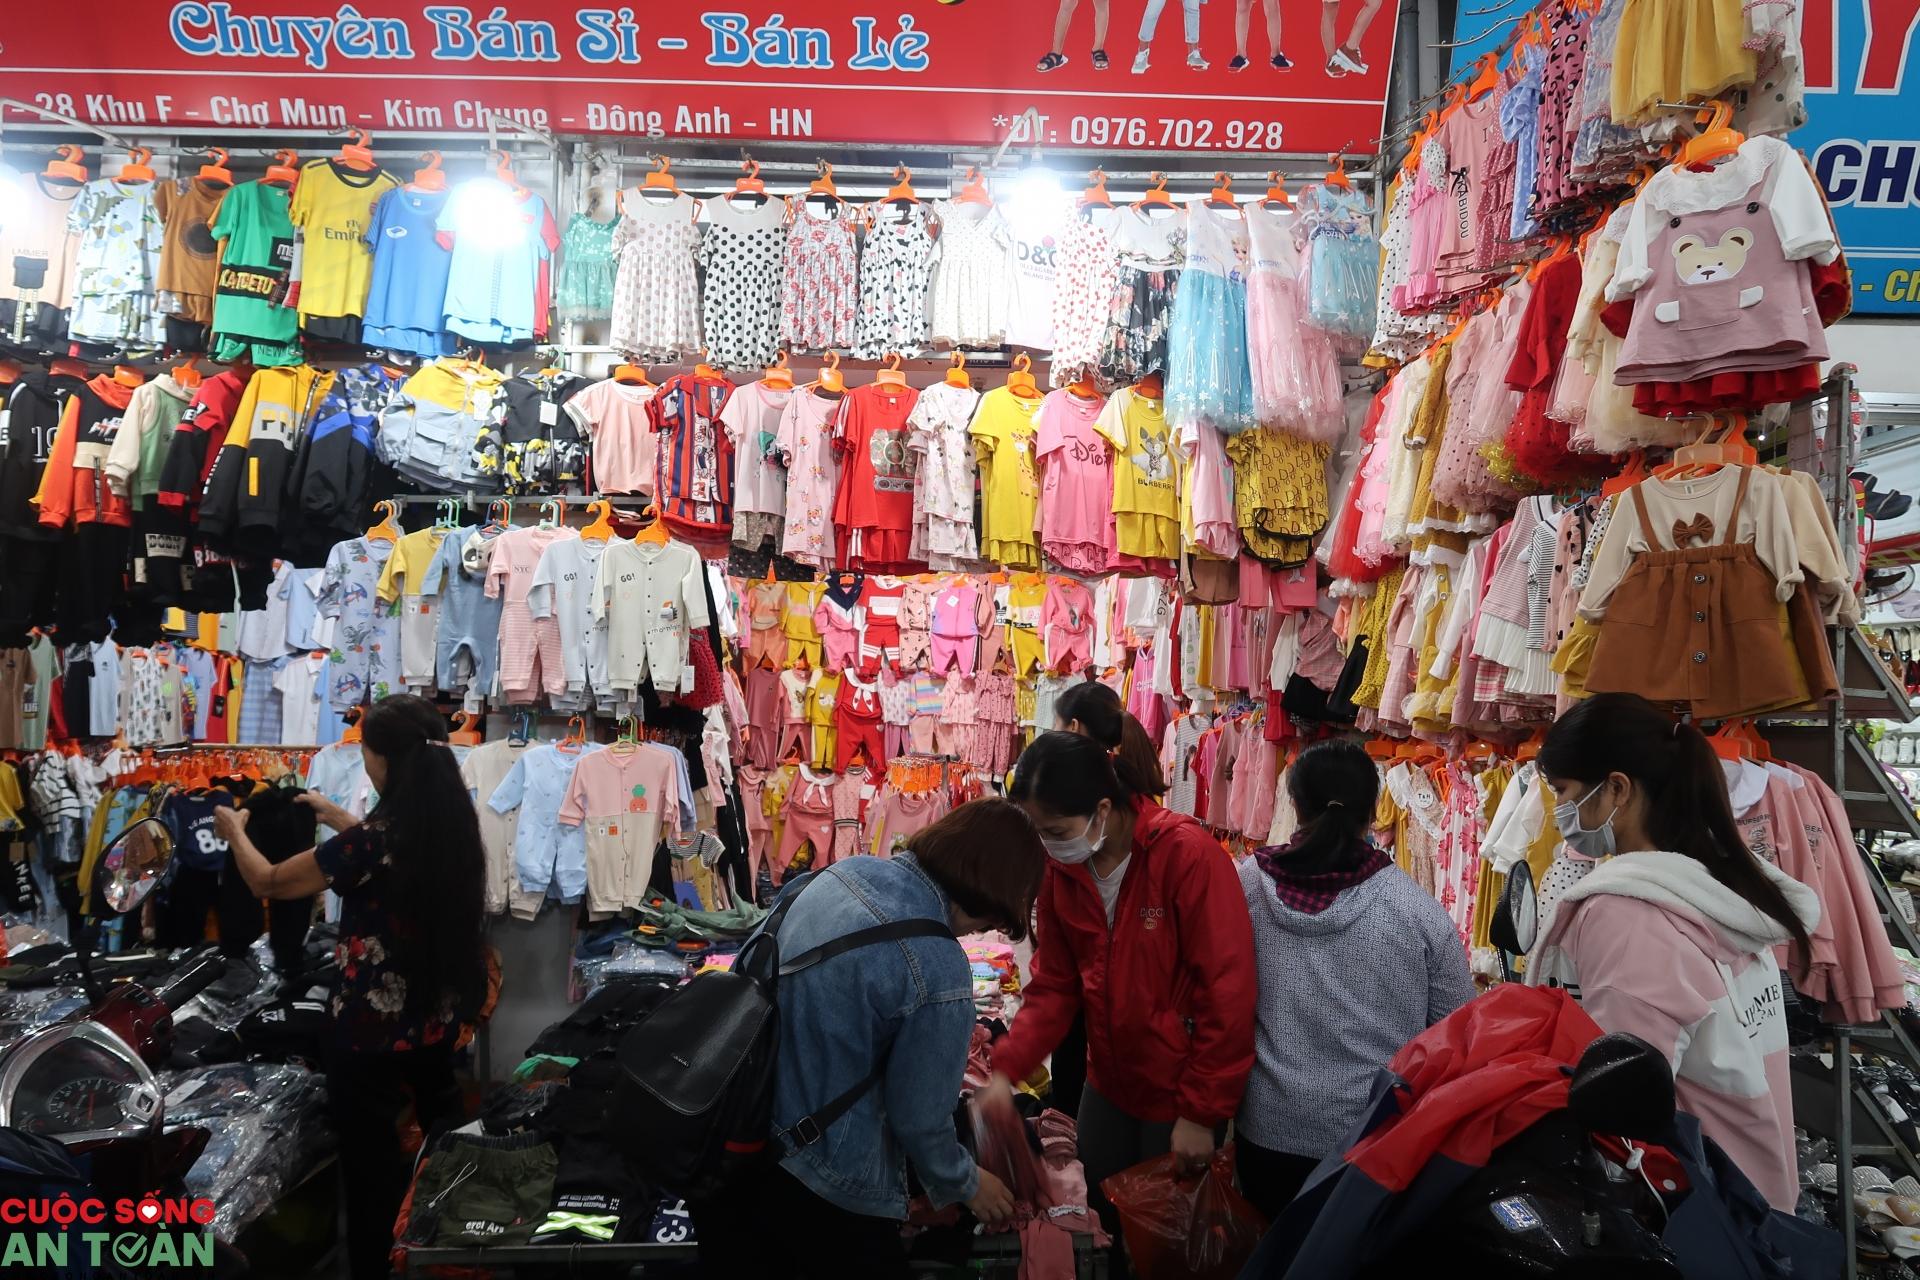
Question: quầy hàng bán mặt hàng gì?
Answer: quần áo trẻ em